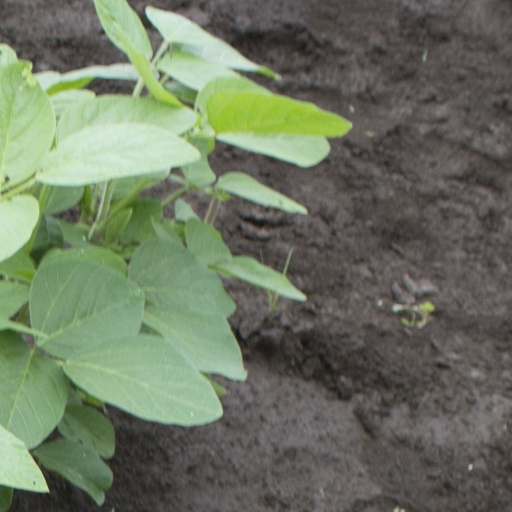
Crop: soybean